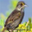
Label: bird